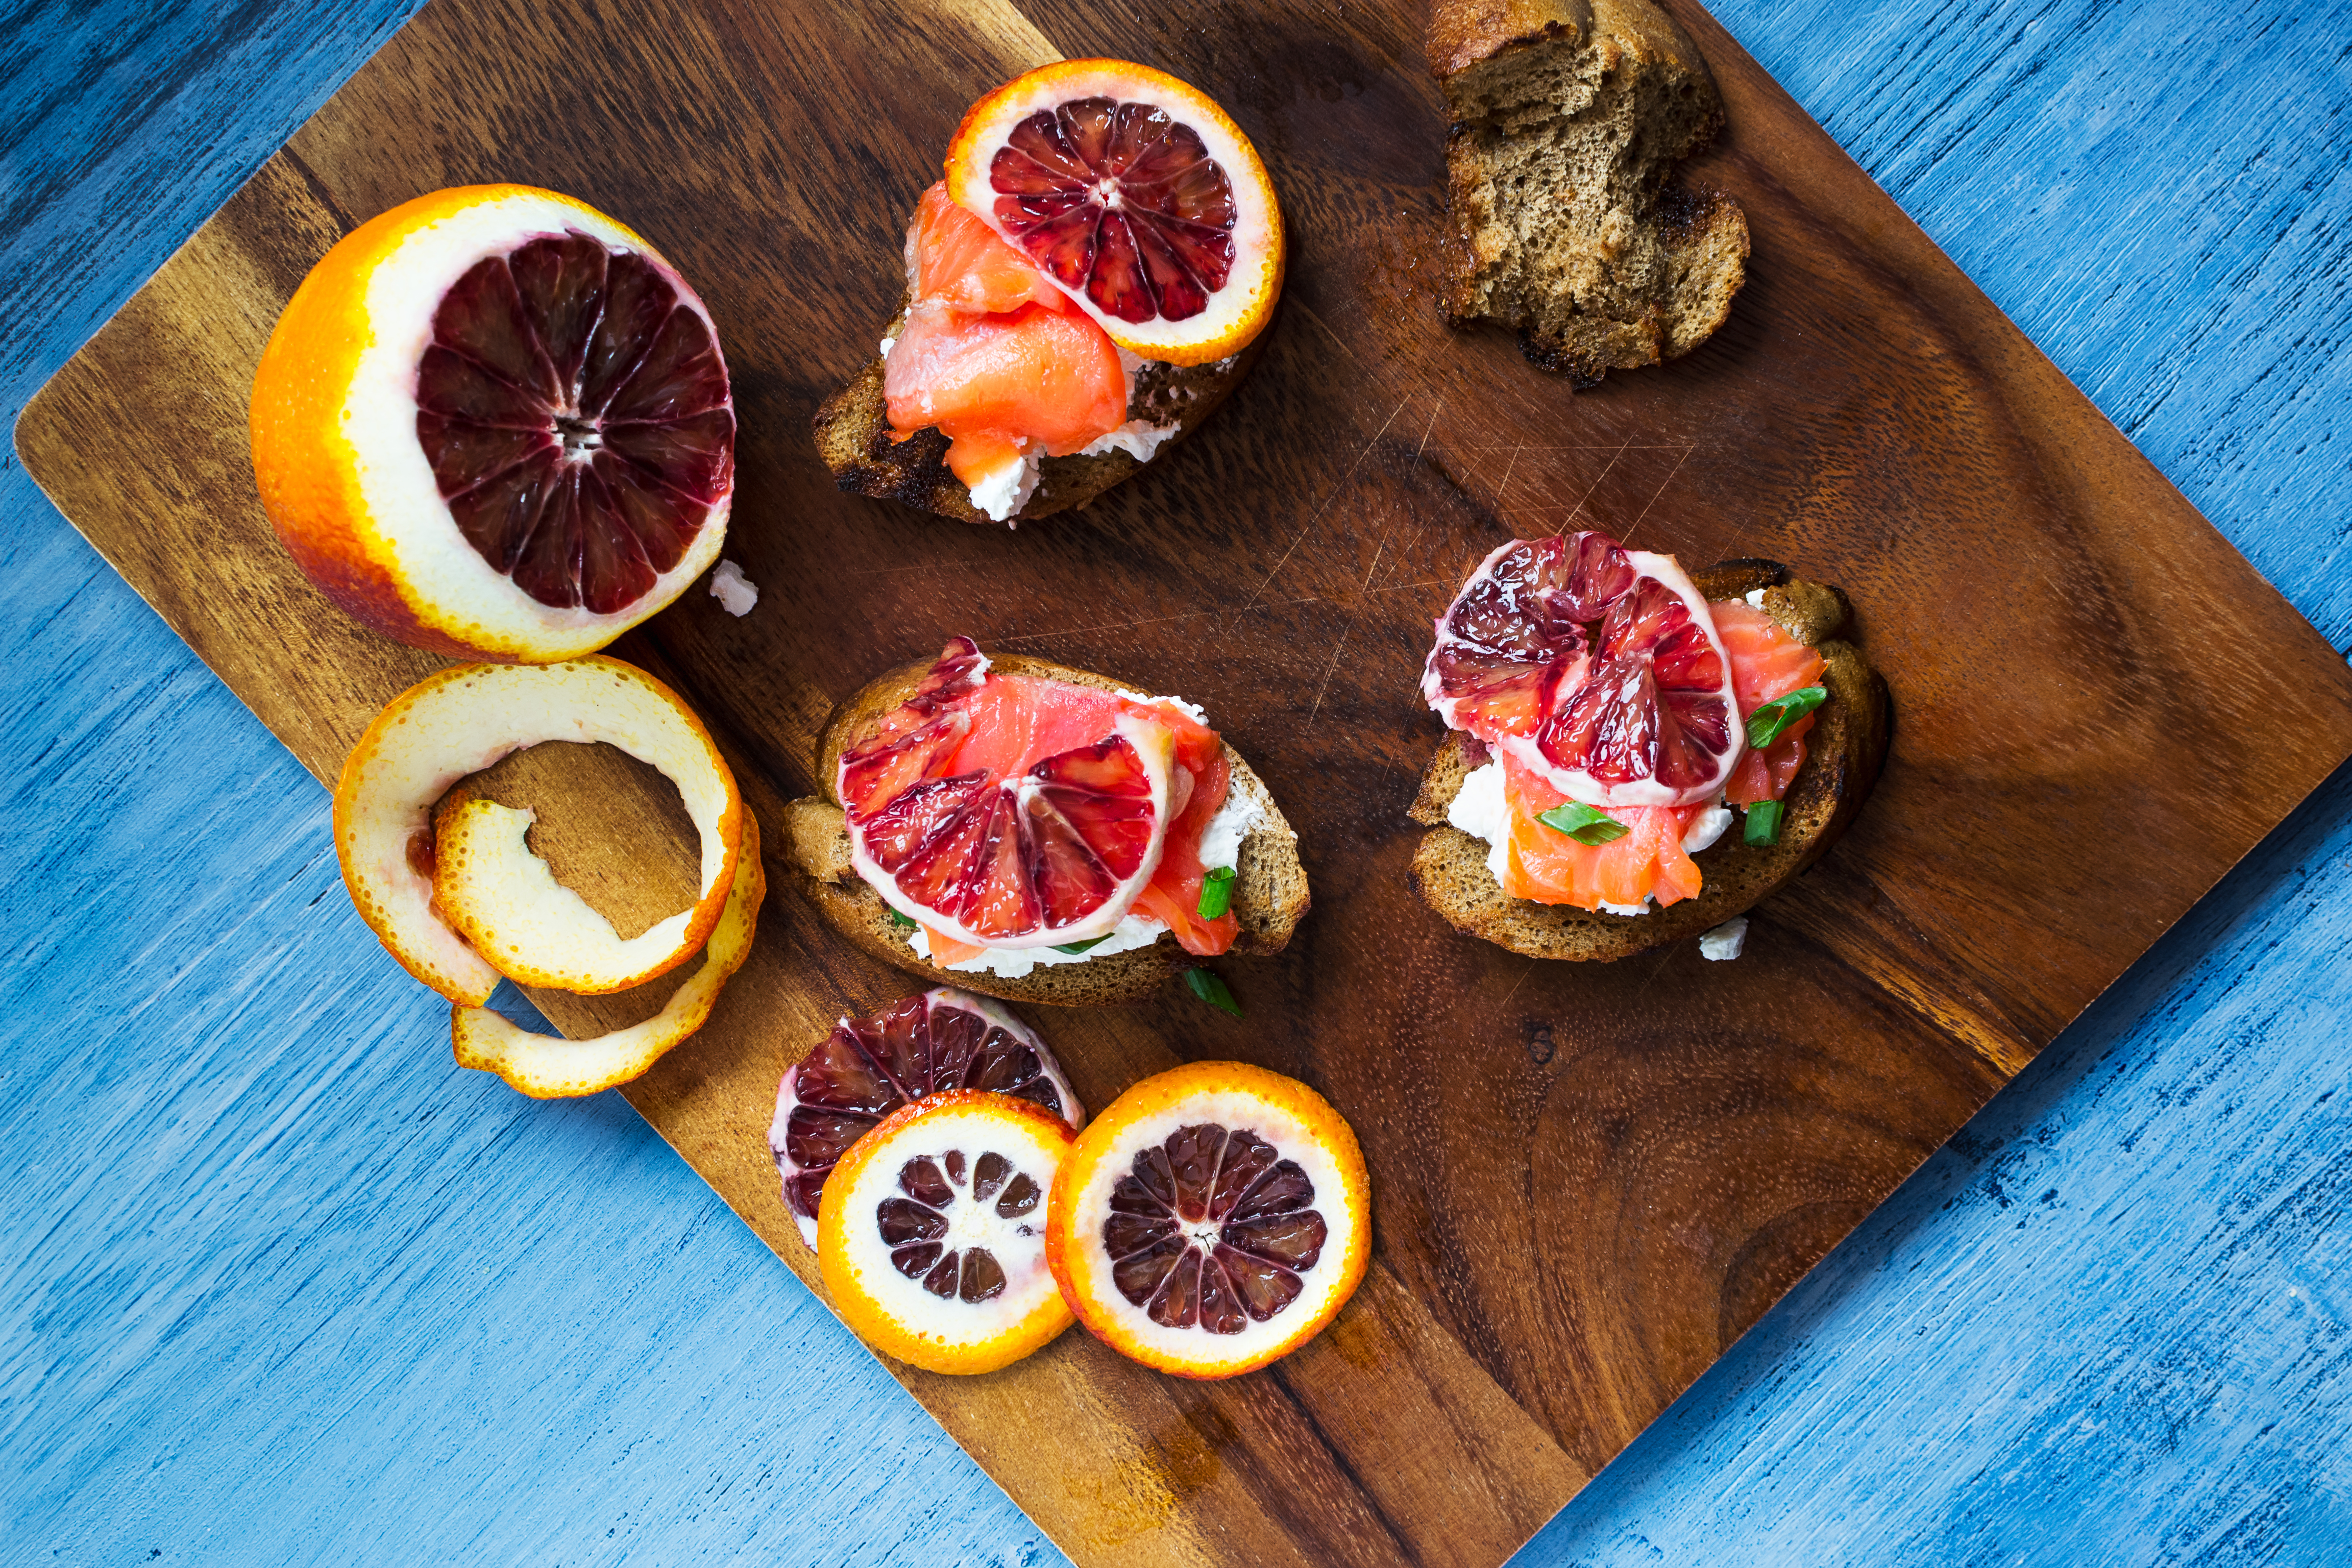
food, orange, fruit, grapefruit, citrus, ingredient, cuisine, dish, produce, clementine, vegetarian food, pomegranate, plant, recipe, superfood, cranberry, finger food, lemon